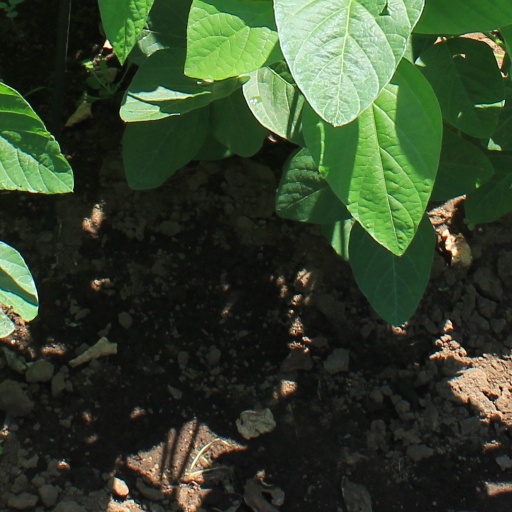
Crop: soybean